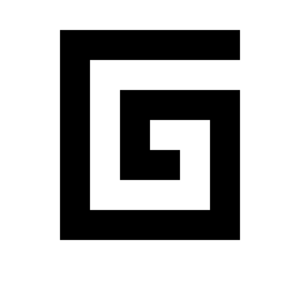
système pyramidal